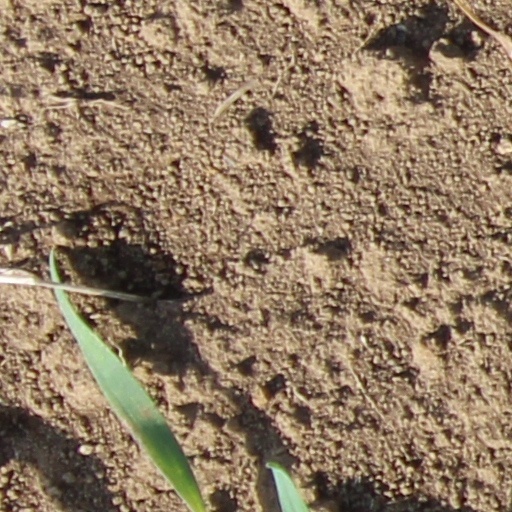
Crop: wheat